History of Jakarta

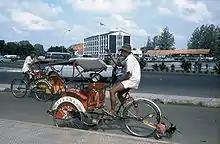
1960s saw the boom of the informal "becak".

The rivalry was ultimately resolved in 1619, when the Dutch established a closer relationship with Banten and militarily intervened at Jayakarta, where they assumed control of the port after destroying the existing city. The new city built on the site was officially named as Batavia on January 18, 1621, from which the Dutch East Indies eventually ruled the entire region. Batavia under VOC control was essentially a Company Town, under the authority of a governor-general in Batavia and a board of directors in Amsterdam that served the Dutch merchants in the region, predominantly the spice trade between Europe and the Moluccas. The administrative center of this new town is the Batavia Castle.